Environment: real
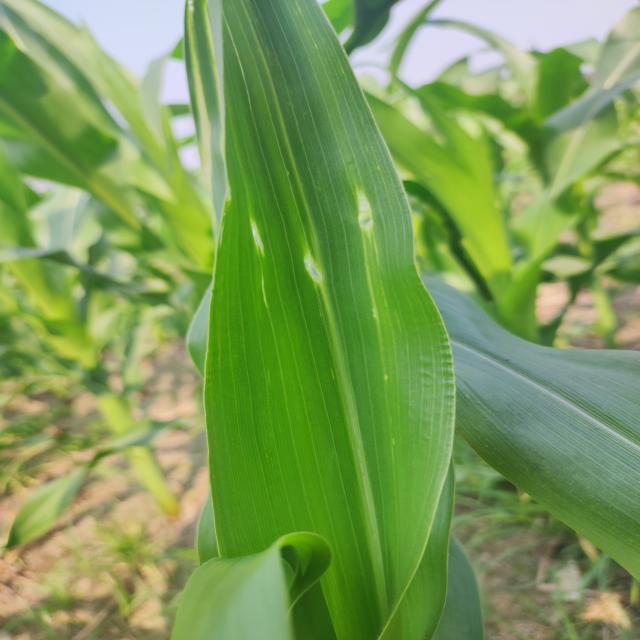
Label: fall_armyworm